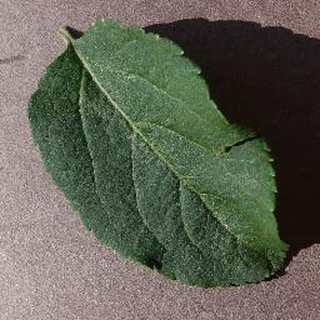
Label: healthy_apple